Structure of the Pakistan Army

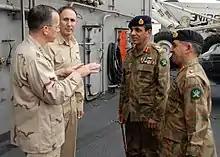
From left, Chairman of the Joint Chiefs of Staff Navy Adm. Mike Mullen and Rear Adm. Scott Van Buskirk, commander of Carrier Strike Group 9, speak with Chief of Army Staff Gen. Ashfaq Kayani and Maj. Gen. Ahmad Shuja Pasha, director general of military operations, on the flight deck of the aircraft carrier USS Abraham Lincoln (CVN-72) while under way in the northern part of the Arabian Sea on Aug. 27, 2008.

The Chief of the Army Staff (COAS), formerly called the Commander-in-Chief (C-in-C of the Pakistan Army), is challenged with the responsibility of commanding the Pakistan Army. The COAS operates from army headquarters in Rawalpindi, near Islamabad. The Principal Staff Officers (PSO's) assisting him in his duties at the lieutenant general level include: